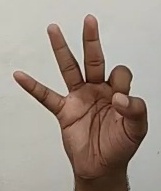
ASL sign: 9